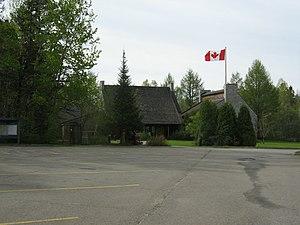
Accueil de Saint-Jean-des-Piles dans le Parc national de la Mauricie
Le parc national de la Mauricie est un parc national du Canada de 536 km² situé dans la région de la Mauricie au Québec. Sa mission est de protéger un échantillon représentatif du bouclier canadien. Niché dans la chaîne de montagnes des Laurentides, il fait partie du réseau des parcs et des lieux historiques de Parcs Canada, lequel a célébré en 2011 son 100ᵉ anniversaire en tant que premier réseau officiel de parcs nationaux dans le monde.